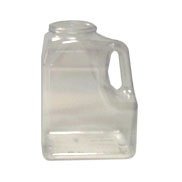
Item Name: FRONTIER Bottle 1/2 Gallon Plastic, 1 EA
Product Description: 1/2 gallon Plastic Container
Value: 1.0
Unit: Count

Price: 4.64